Question: Please indicate a possible affordance area of the throw_basketball that can be used for throwing
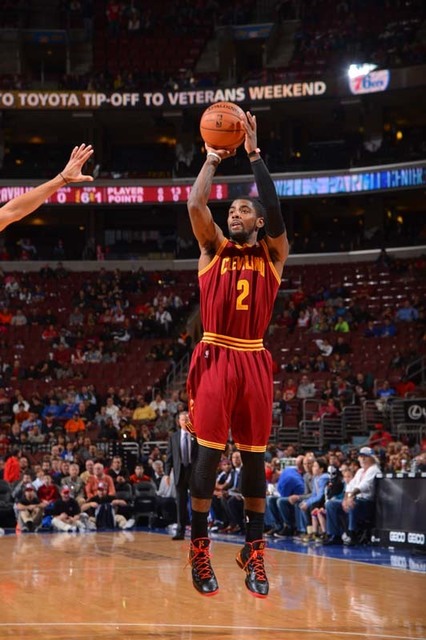
Answer: [197.5, 97.5, 260.5, 163.5]